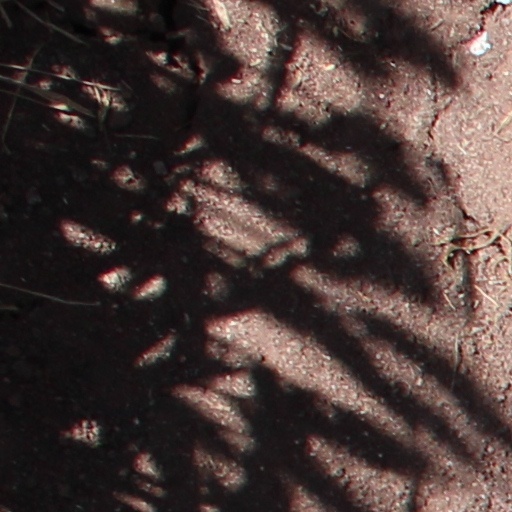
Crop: wheat